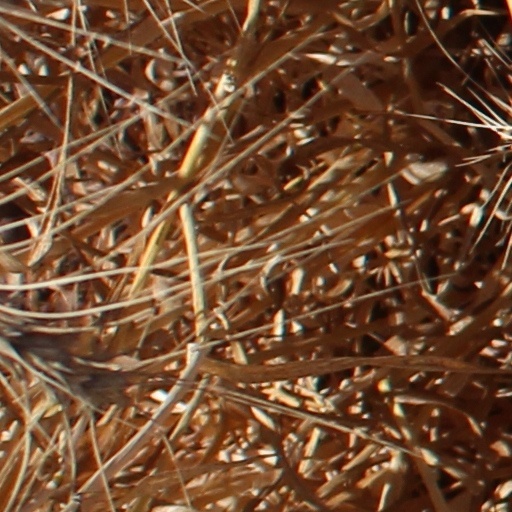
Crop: wheat